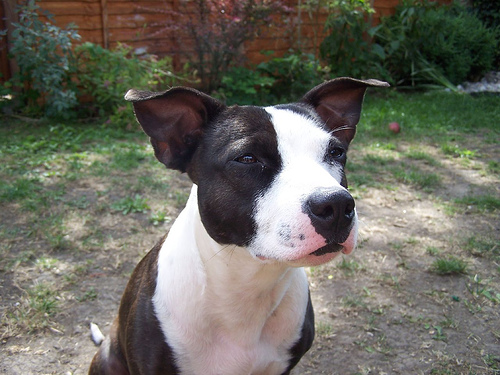
Breed: staffordshire bull terrier